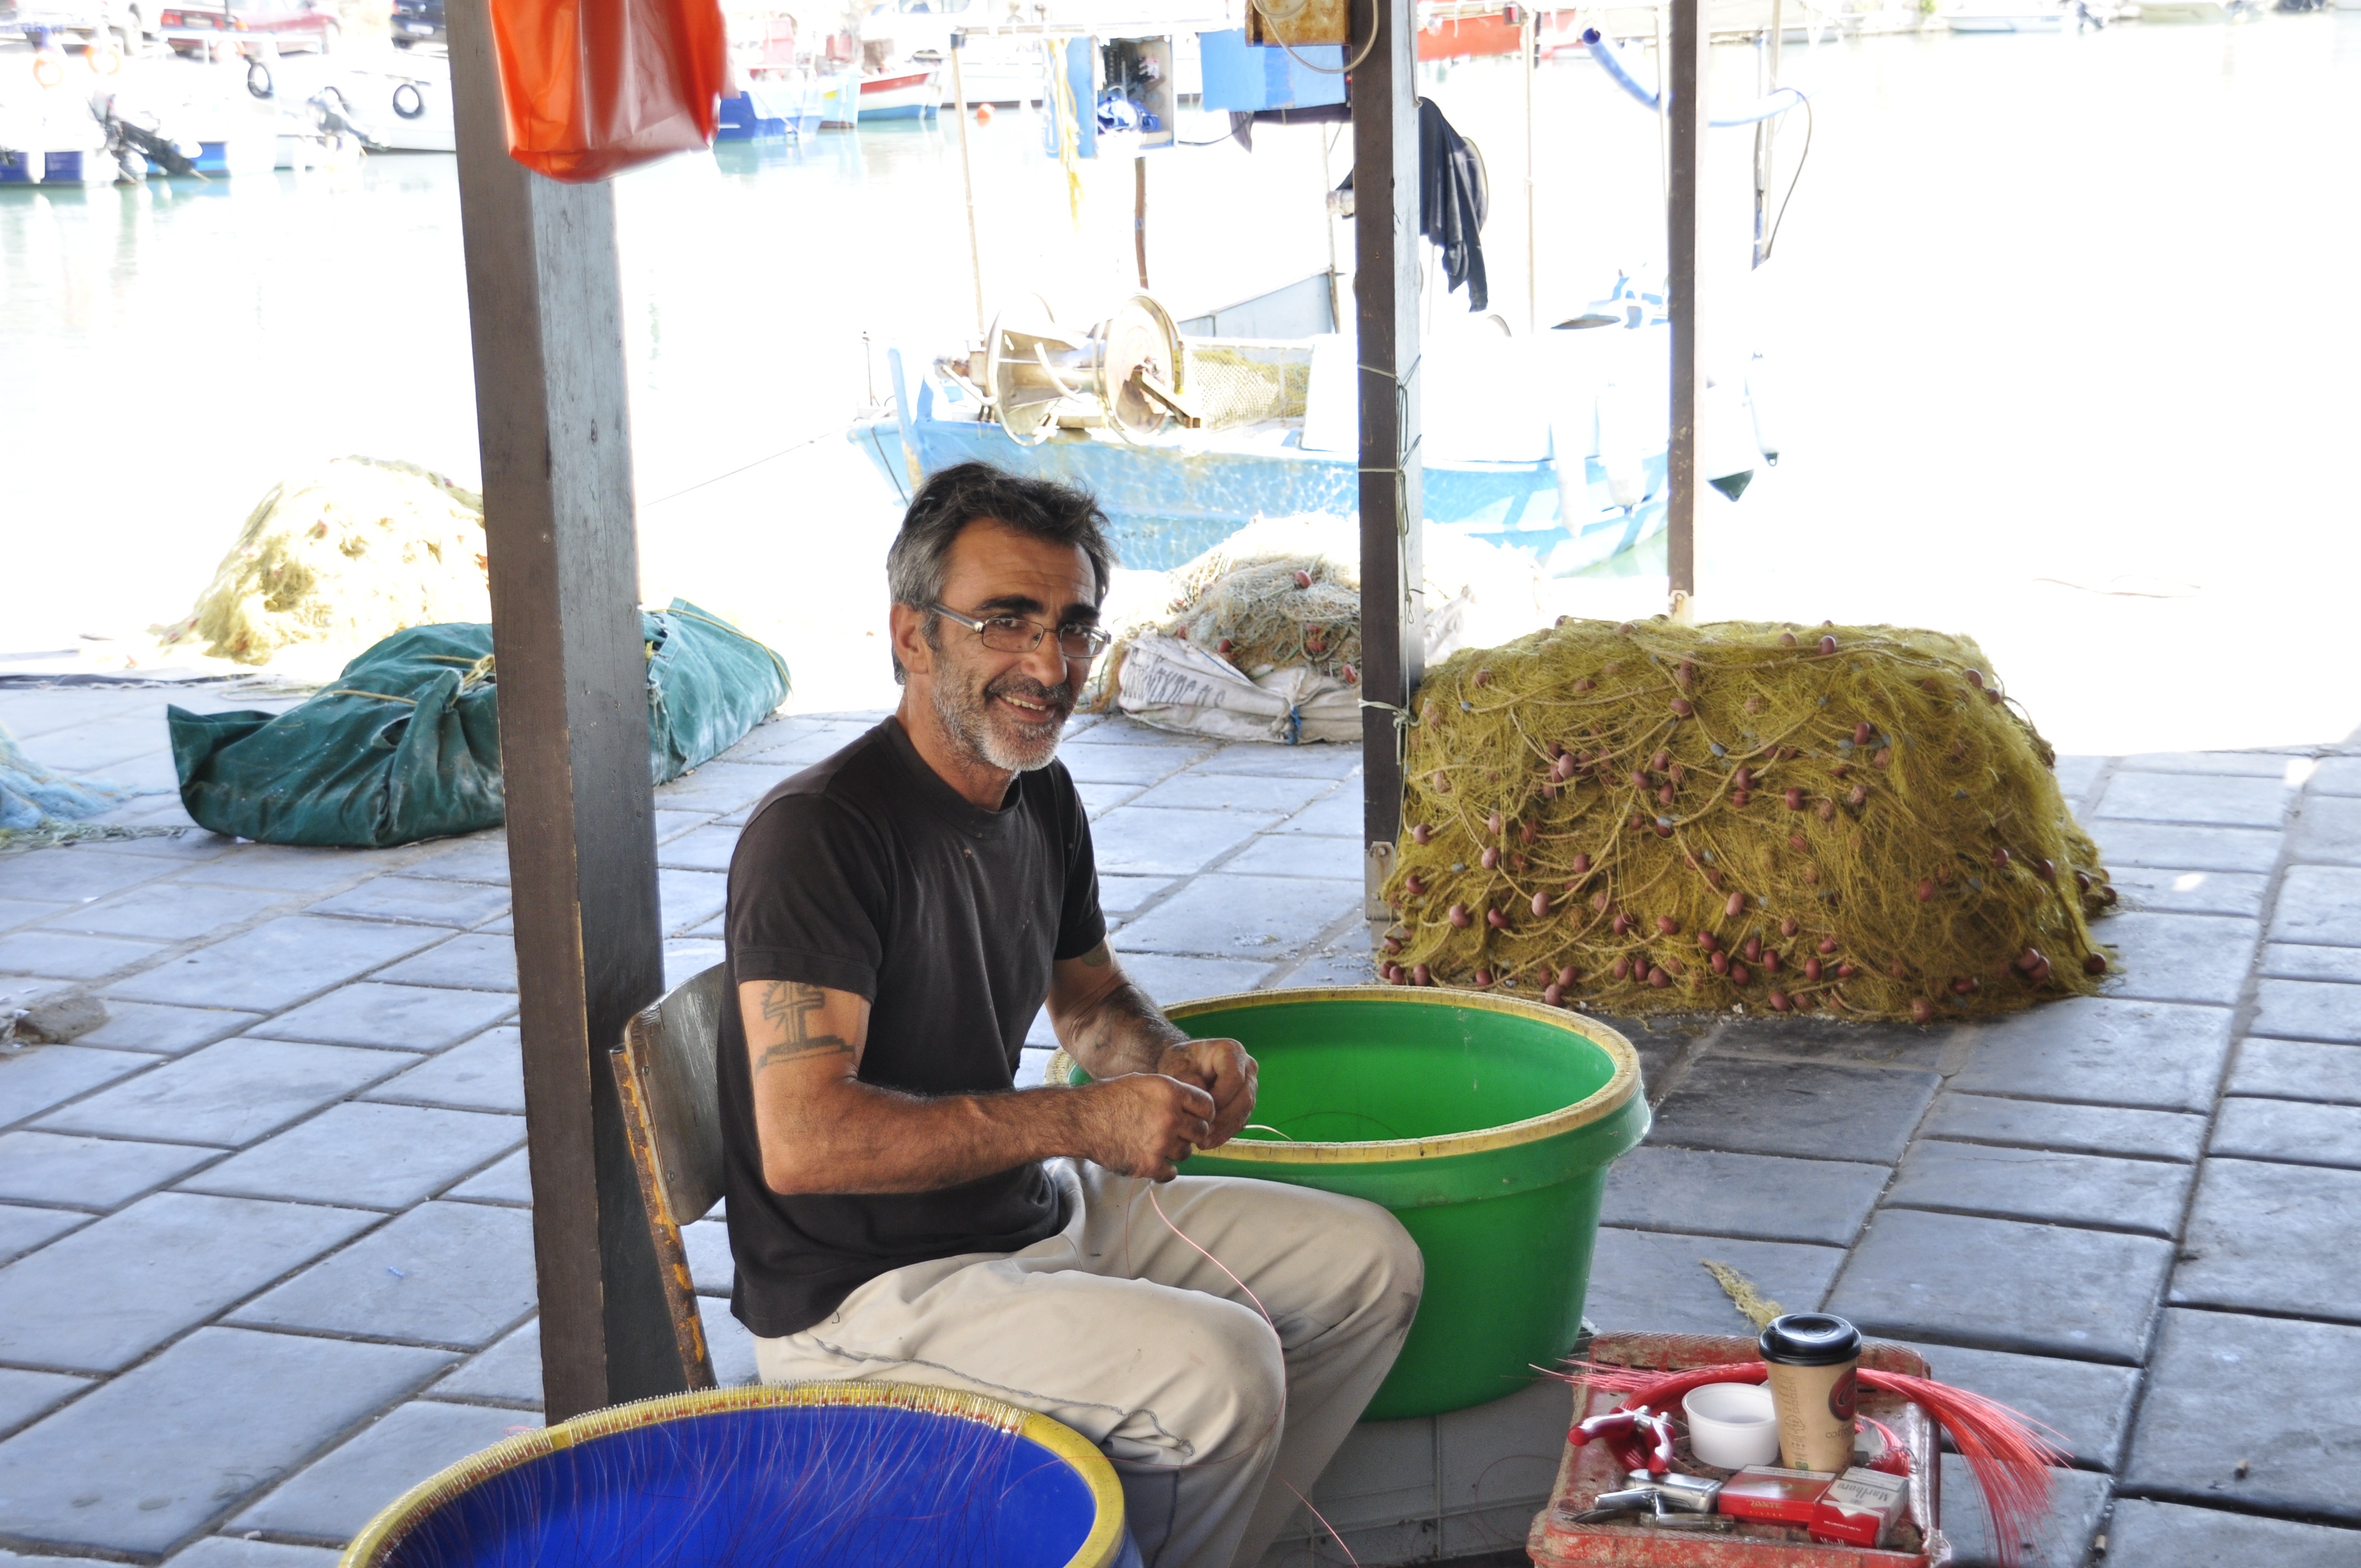
tree, vacation, travel, recreation, greek, holiday, leisure, fun, greece, just, crete, visser